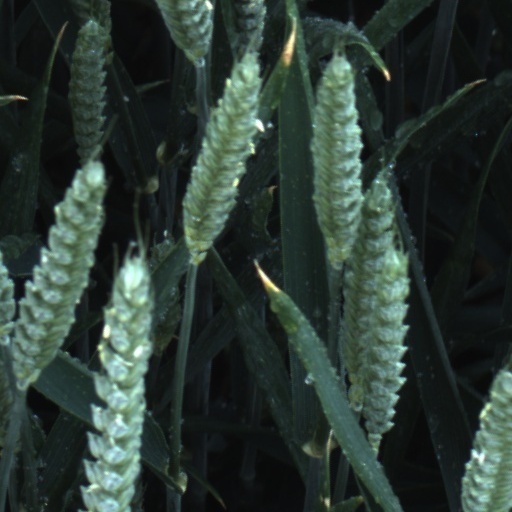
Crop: wheat